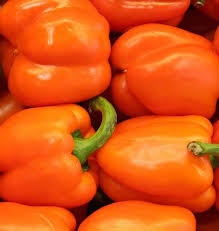
Label: capsicum